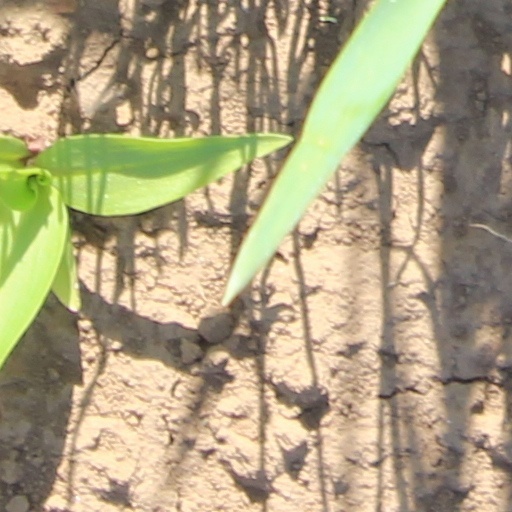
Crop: wheat